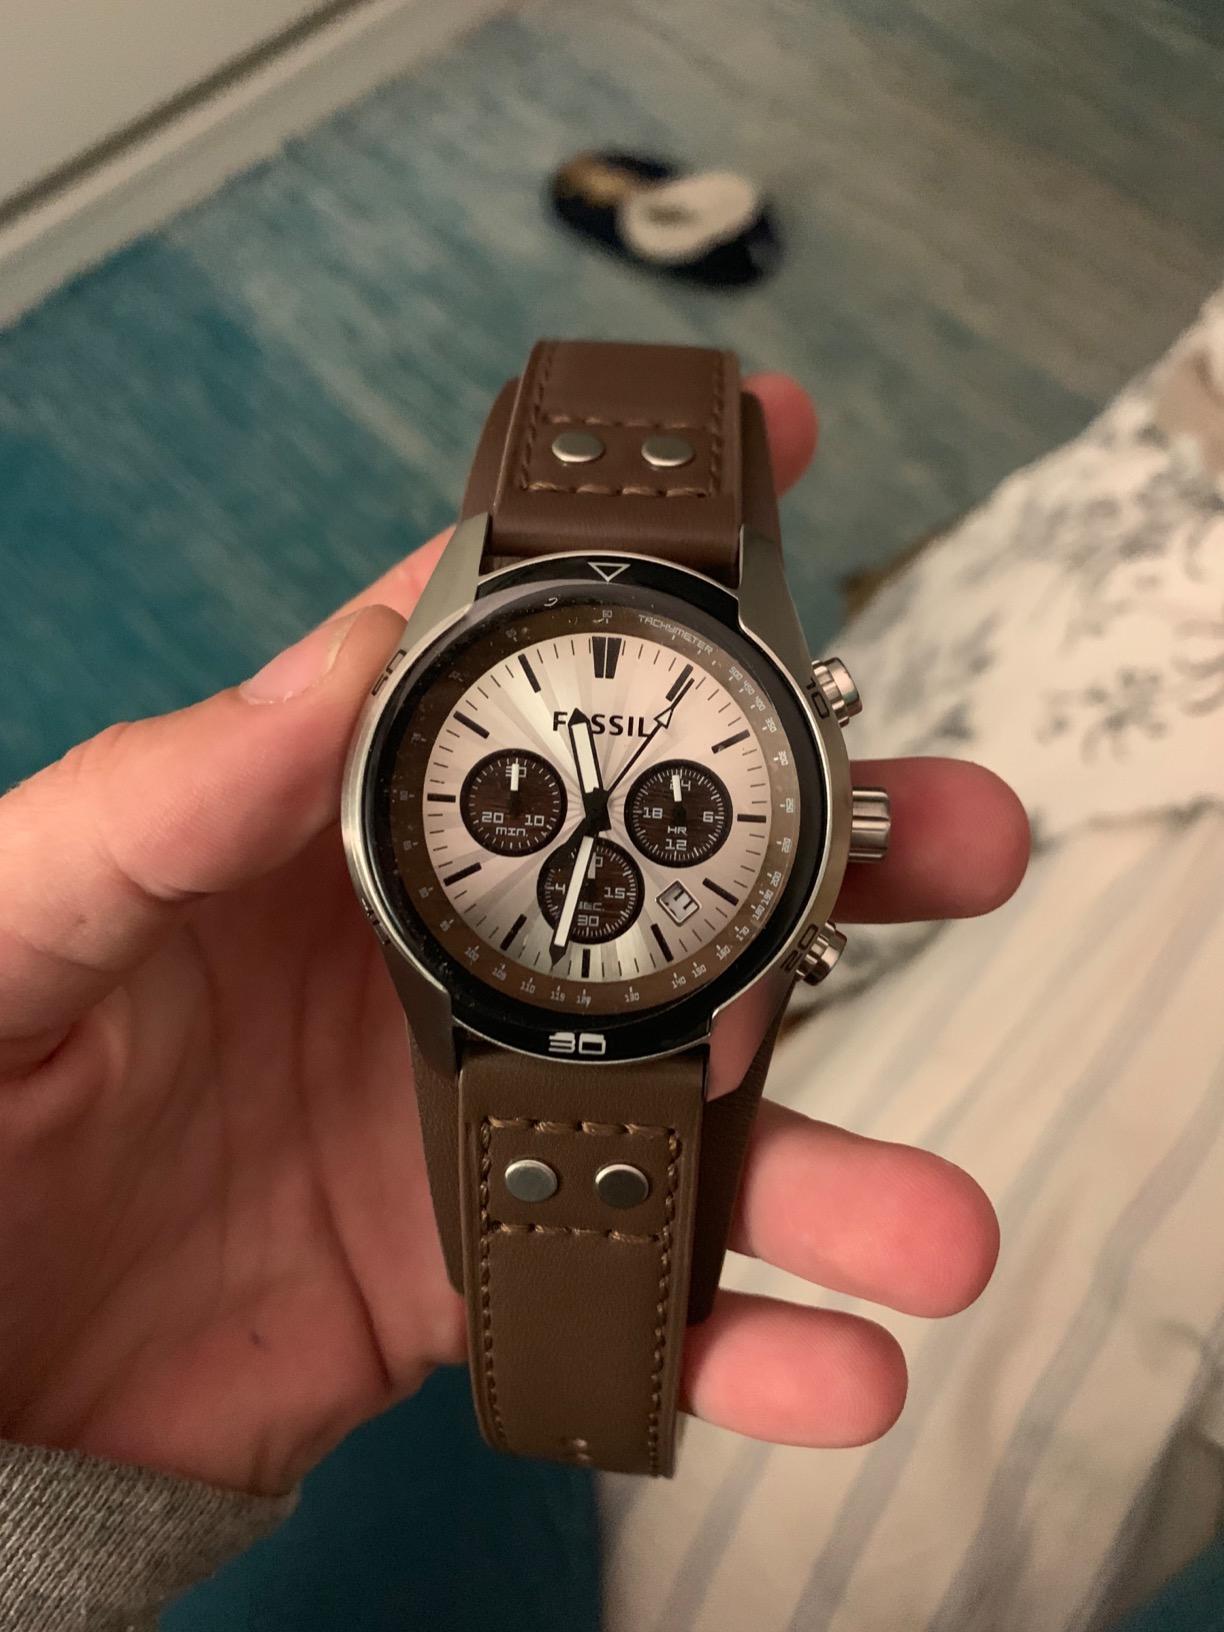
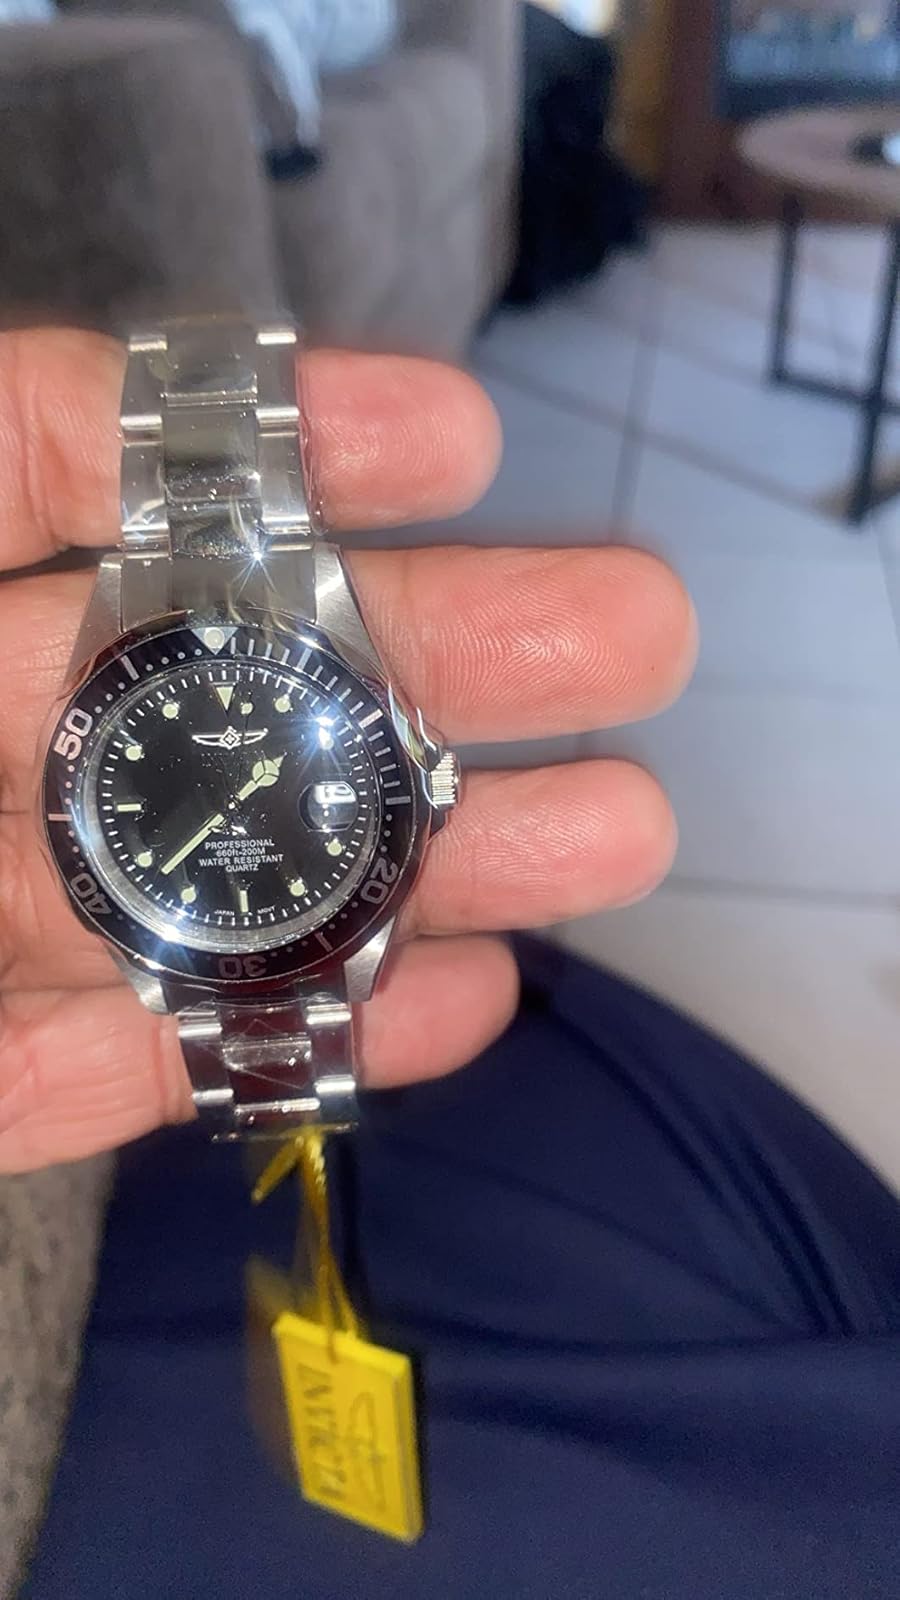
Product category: accessories_watch
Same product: no